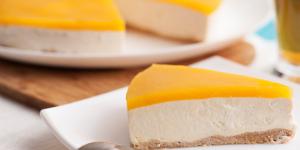
cheesecake de mango sin horno